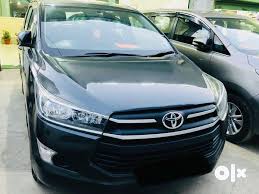
Label: noambulance